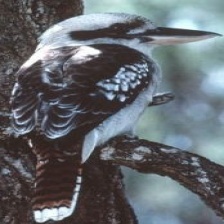
Species: KOOKABURRA
Scientific name: DACELO